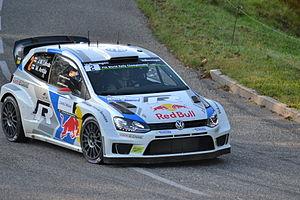
Rallye WRC France-Alsace 2014, ES9 Soultzeren - Le Grand Hohnack 1 à Labaroche. Volkswagen Polo R WRC - Jari-Matti Latvala - Miikka Anttila